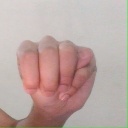
अक्षर: म